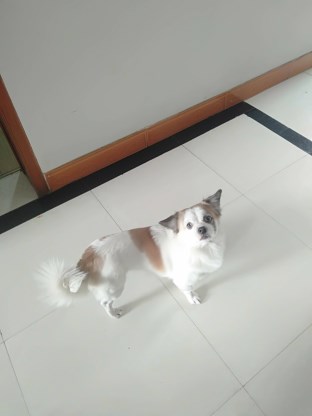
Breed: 3336-n000121-chinese_rural_dog